The Phone Message

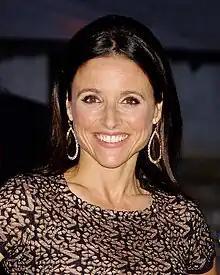

However, during the read-through of the episode, it was negatively received by cast and crew members; both Alexander and director Tom Cherones felt the episode's gun content was too provocative. When she read a scene that referenced the assassinations of John F. Kennedy and William McKinley, Louis-Dreyfus turned to Alexander and stated, "I'm not gonna do this." Though they did not want to, the cast started rehearsing. After 20 minutes they convinced Cherones to talk to Charles. On his way to Charles' office, Cherones bumped into NBC executive Glenn Padnick, with whom he talked to Charles, eventually agreeing not to film the episode. Commenting on the episode, Charles stated "You know, it would have been an interesting show, but we couldn't solve the funny problem of it. It never seemed to quite be as funny as it should be and, because of that, the balance was off and the darkness kind of enveloped it, and it could never really emerge from that darkness and become what it should have been. So, it was disappointing but also understandable."